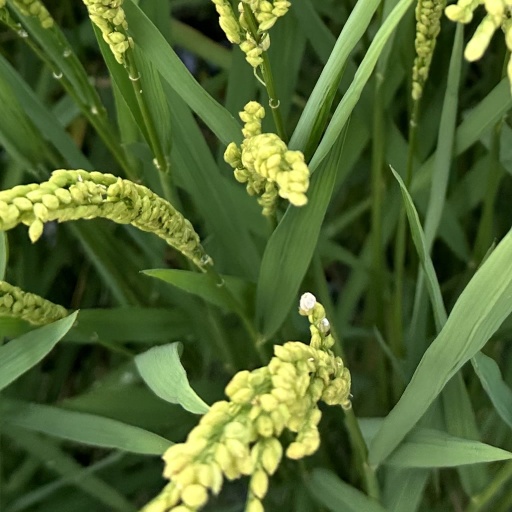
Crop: rice